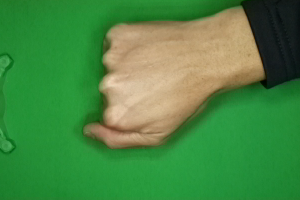
Label: rock